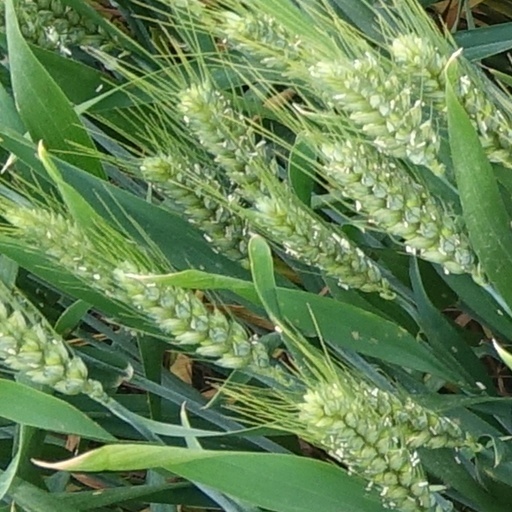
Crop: wheat